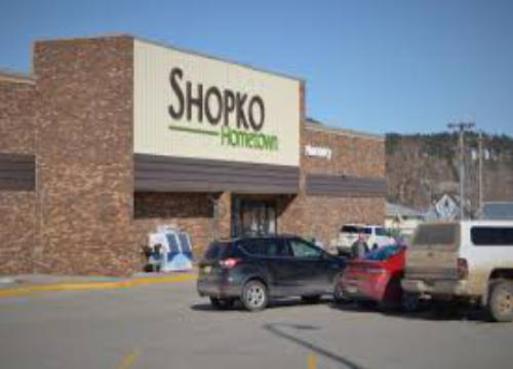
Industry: Others